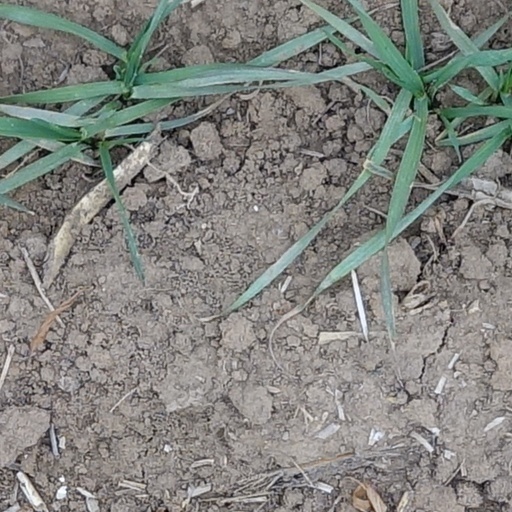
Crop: wheat